History of submarines

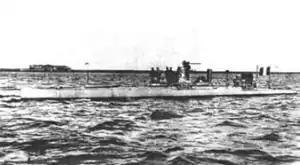
The 1900 French submarine "Narval".

The turn of the 20th century marked a pivotal time in the development of submarines, with a number of important technologies making their debut, as well as the widespread adoption and fielding of submarines by a number of nations. Diesel electric propulsion would become the dominant power system and instruments such as the periscope would become standardized. Batteries were used for running underwater and gasoline (petrol) or diesel engines were used on the surface and to recharge the batteries. Early boats used gasoline, but quickly gave way to kerosene, then diesel, because of reduced flammability. Effective tactics and weaponry were refined in the early part of the century, and the submarine would have a large impact on 20th century warfare.